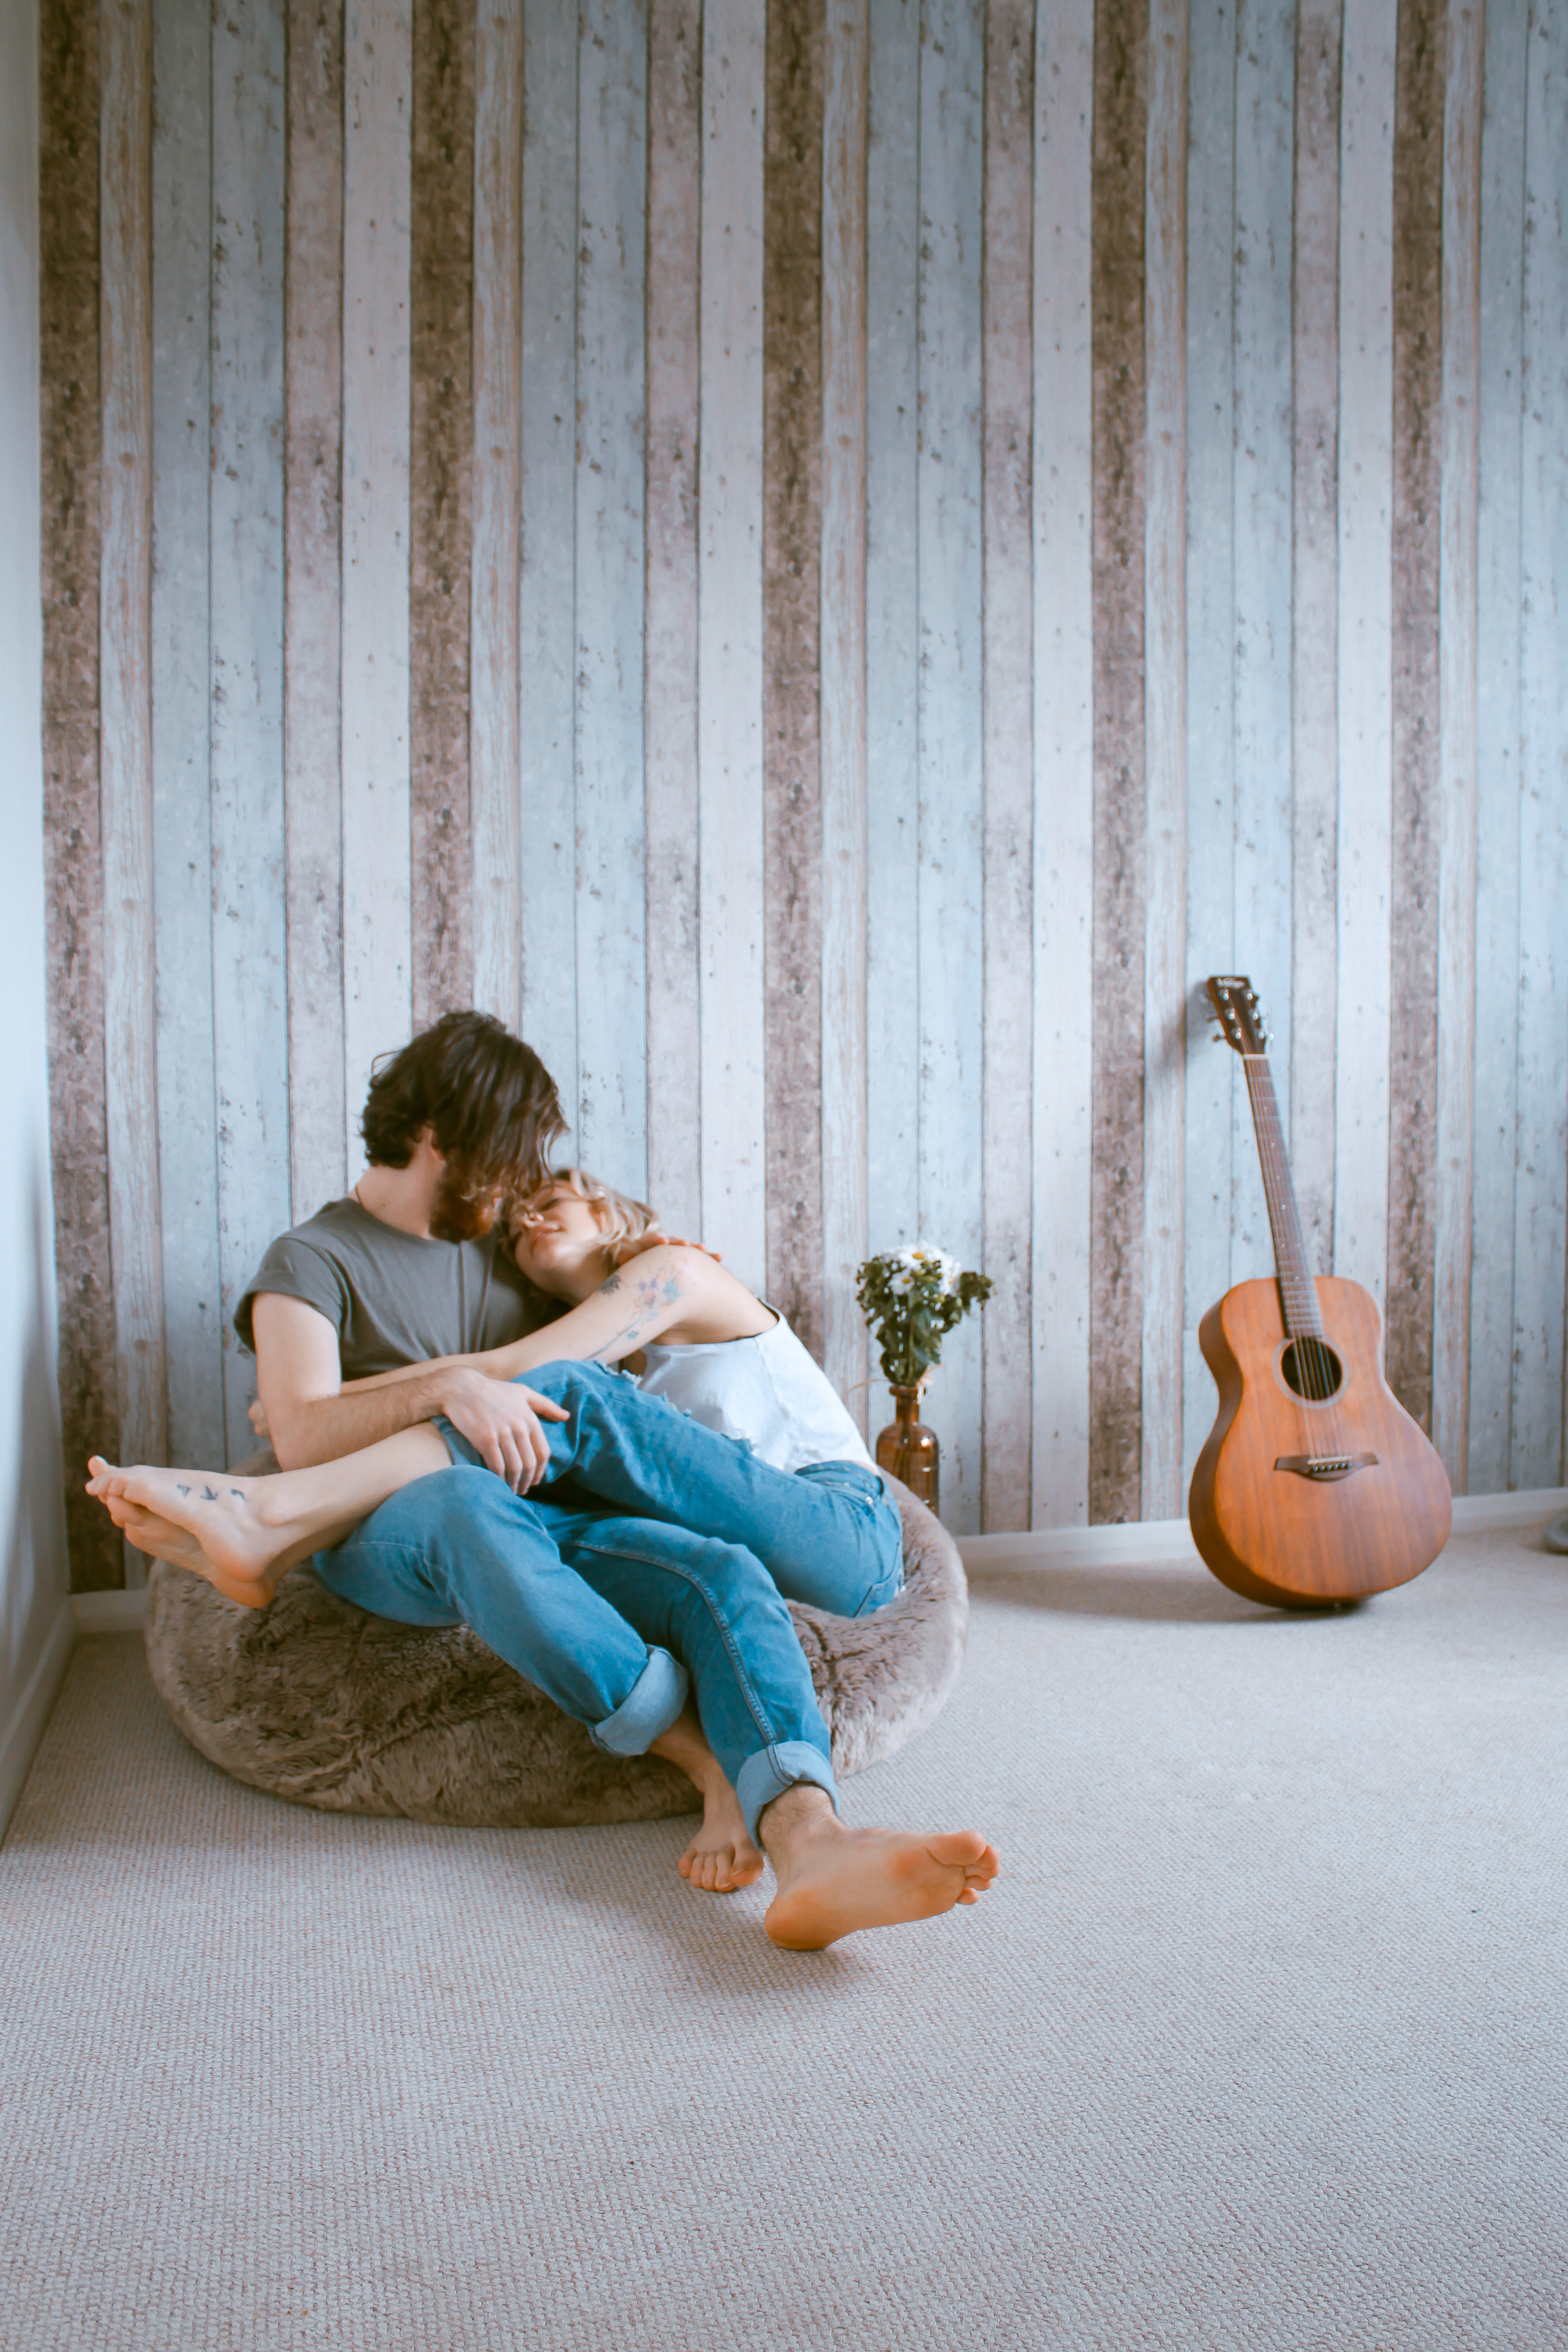
guitar, love, tattoo, sitting, couple, furniture, in love, human positions, human action, physical fitness